Arsen Akayev

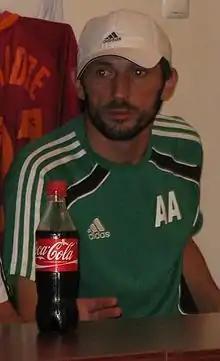

Arsen Aliyevich Akayev (born 28 December 1970) is a Russian professional football coach and a former player.